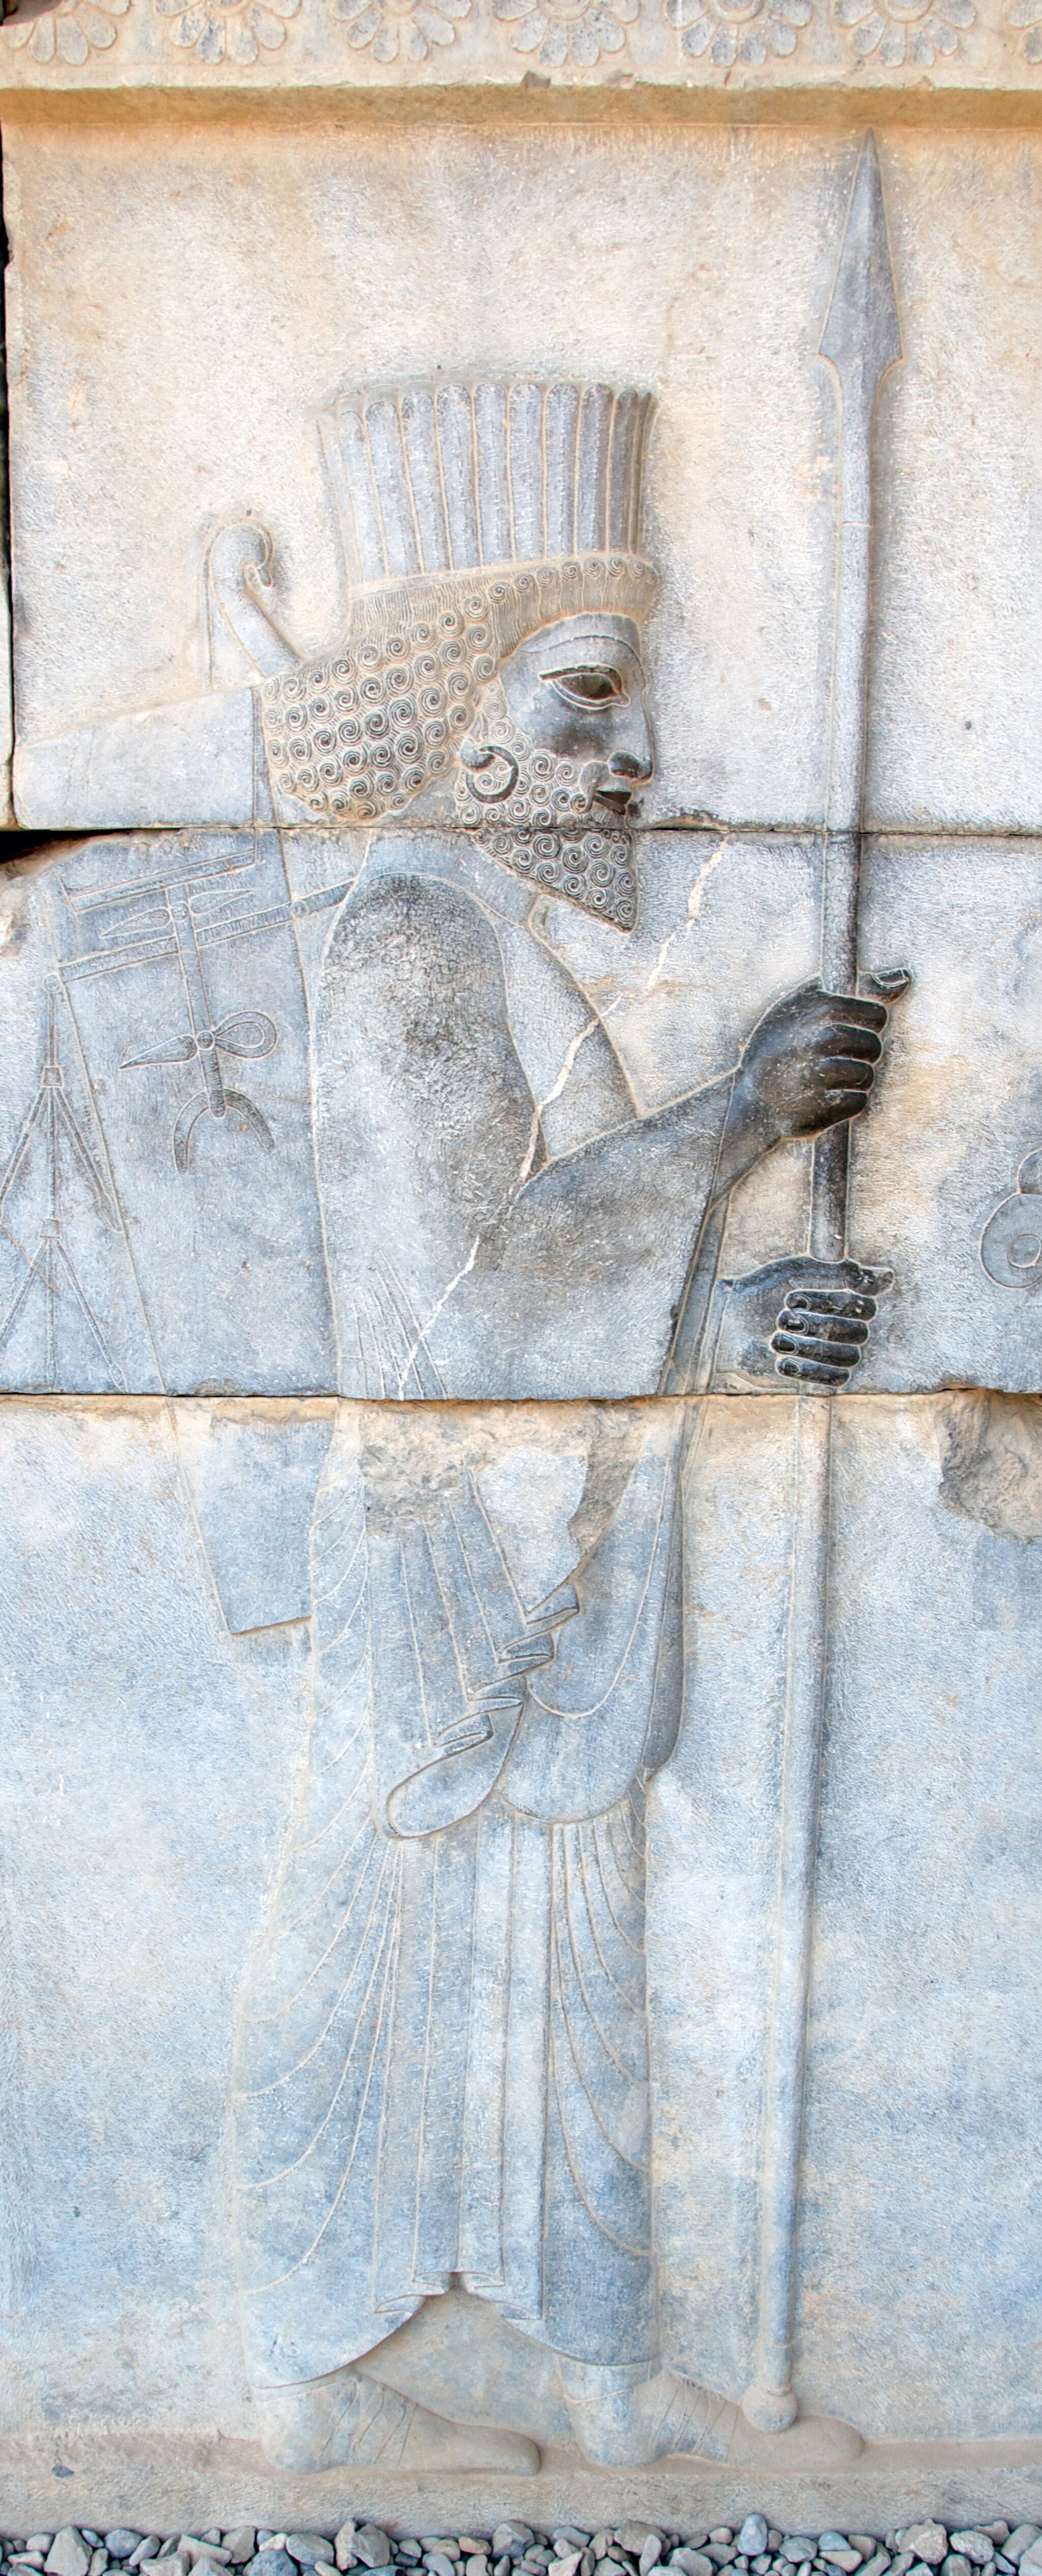
Title: Detail of Bas Relief, Persepolis (4680097798)
Description: Iran
Date: 2010-04-19 10:41
Categories: Taken with Nikon D300, Flickr images reviewed by File Upload Bot (Magnus Manske), Reliefs of Achaemenid warriors in Persepolis, 2010 in Persepolis, Northern staircase of Tripylon